Llantwit Major

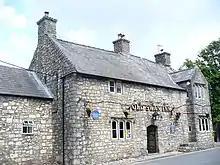
The Old Swan Inn

Germanus of Auxerre and Lupus of Troyes made at least one visit to Britain in AD 429 and founded or refounded a number of ecclesiastic establishments across South Wales. It was at this time that Saint Illtud came to the Hodnant valley. Although he is said to have been born in Brittany, Illtud had fought as a soldier in Wales before renouncing his former life at the behest of Saint Cadoc. What is certain is that Illtud oversaw the growth of a pioneering monastery and associated college called Bangor Illtyd, on the Ogney Brook, close to the current St Illtyd's Church. Together these institutions became the first great hub of Celtic Christianity and teaching.